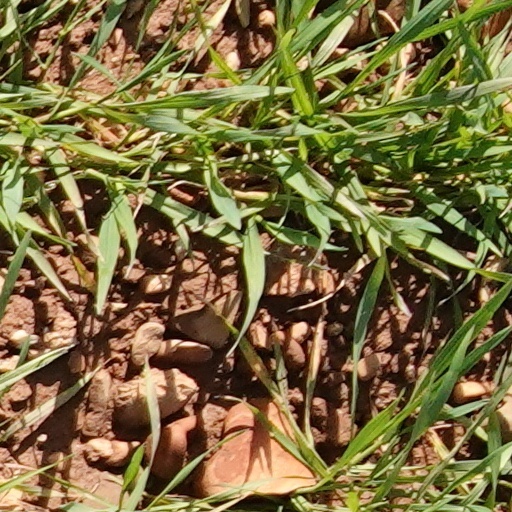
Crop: wheat